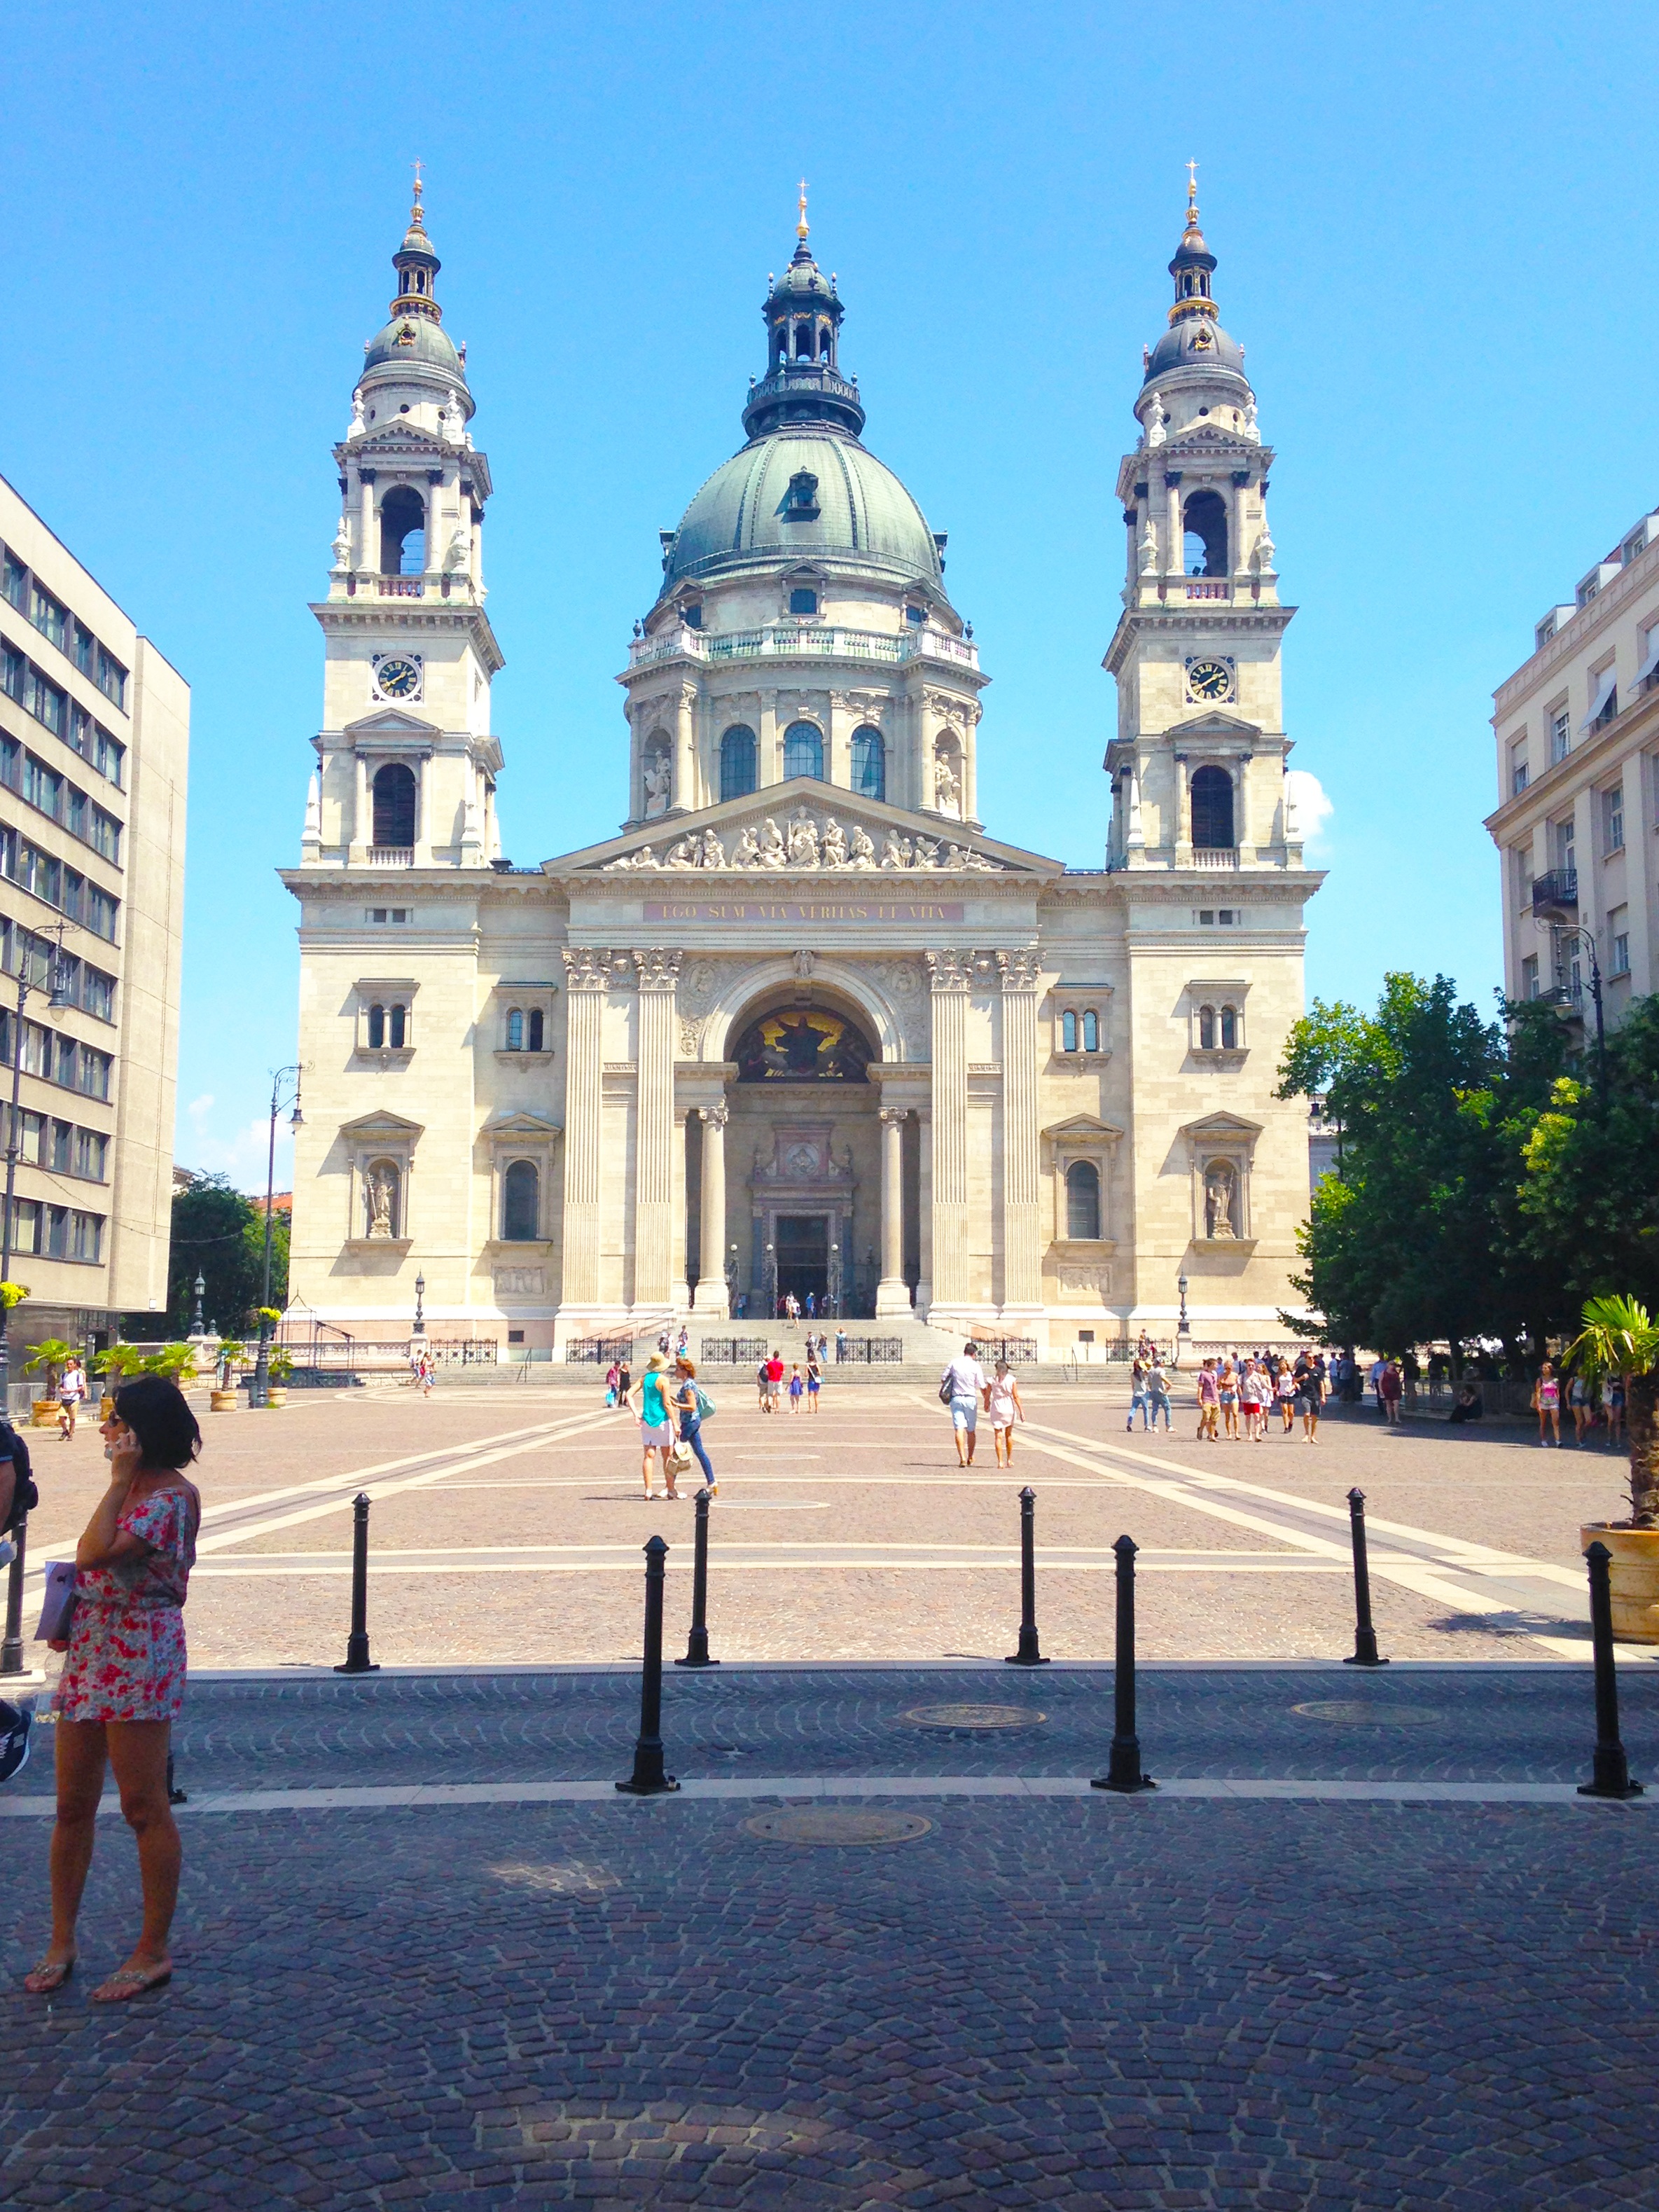
town, building, palace, city, cityscape, downtown, tower, plaza, landmark, facade, cathedral, tourism, place of worship, town square, basilica, tours